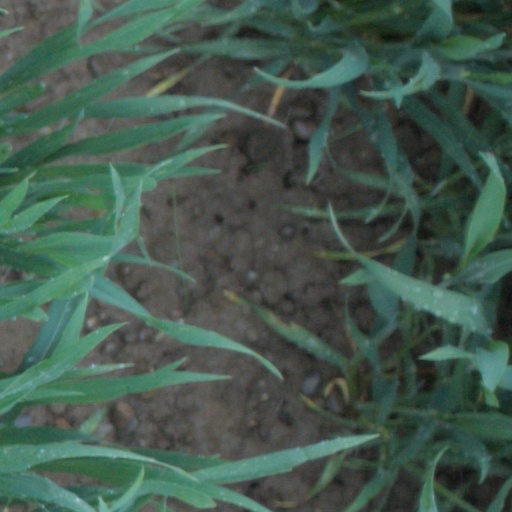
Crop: wheat